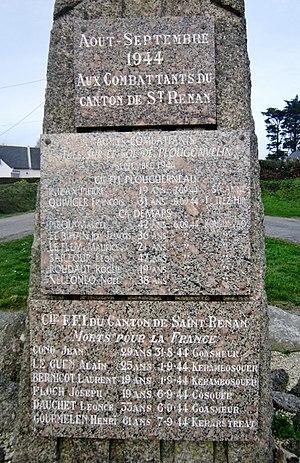
La stèle en mémoire des combattants FFI du canton de Saint-Renan (au Cosquer en Plougonvelin).
Plougonvelin [plugɔ̃vlɛ̃] est une commune du département du Finistère, dans la région Bretagne, en France. Elle appartient à la Communauté de communes du Pays d'Iroise.
Saint-Renan [sɛ̃ʁnɑ̃] est une commune du département du Finistère, dans la région Bretagne, en France, située à une quinzaine de kilomètres au nord-ouest de Brest.